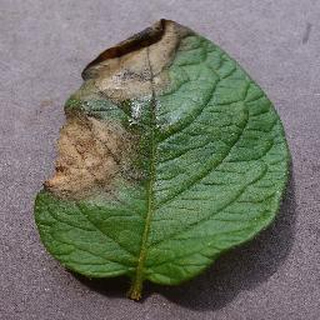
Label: potato_late_blight